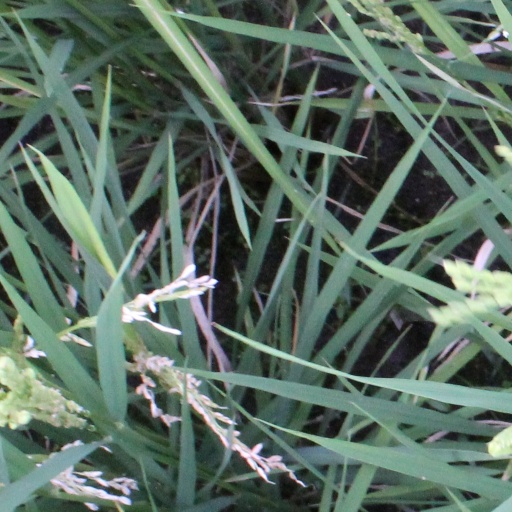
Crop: rice